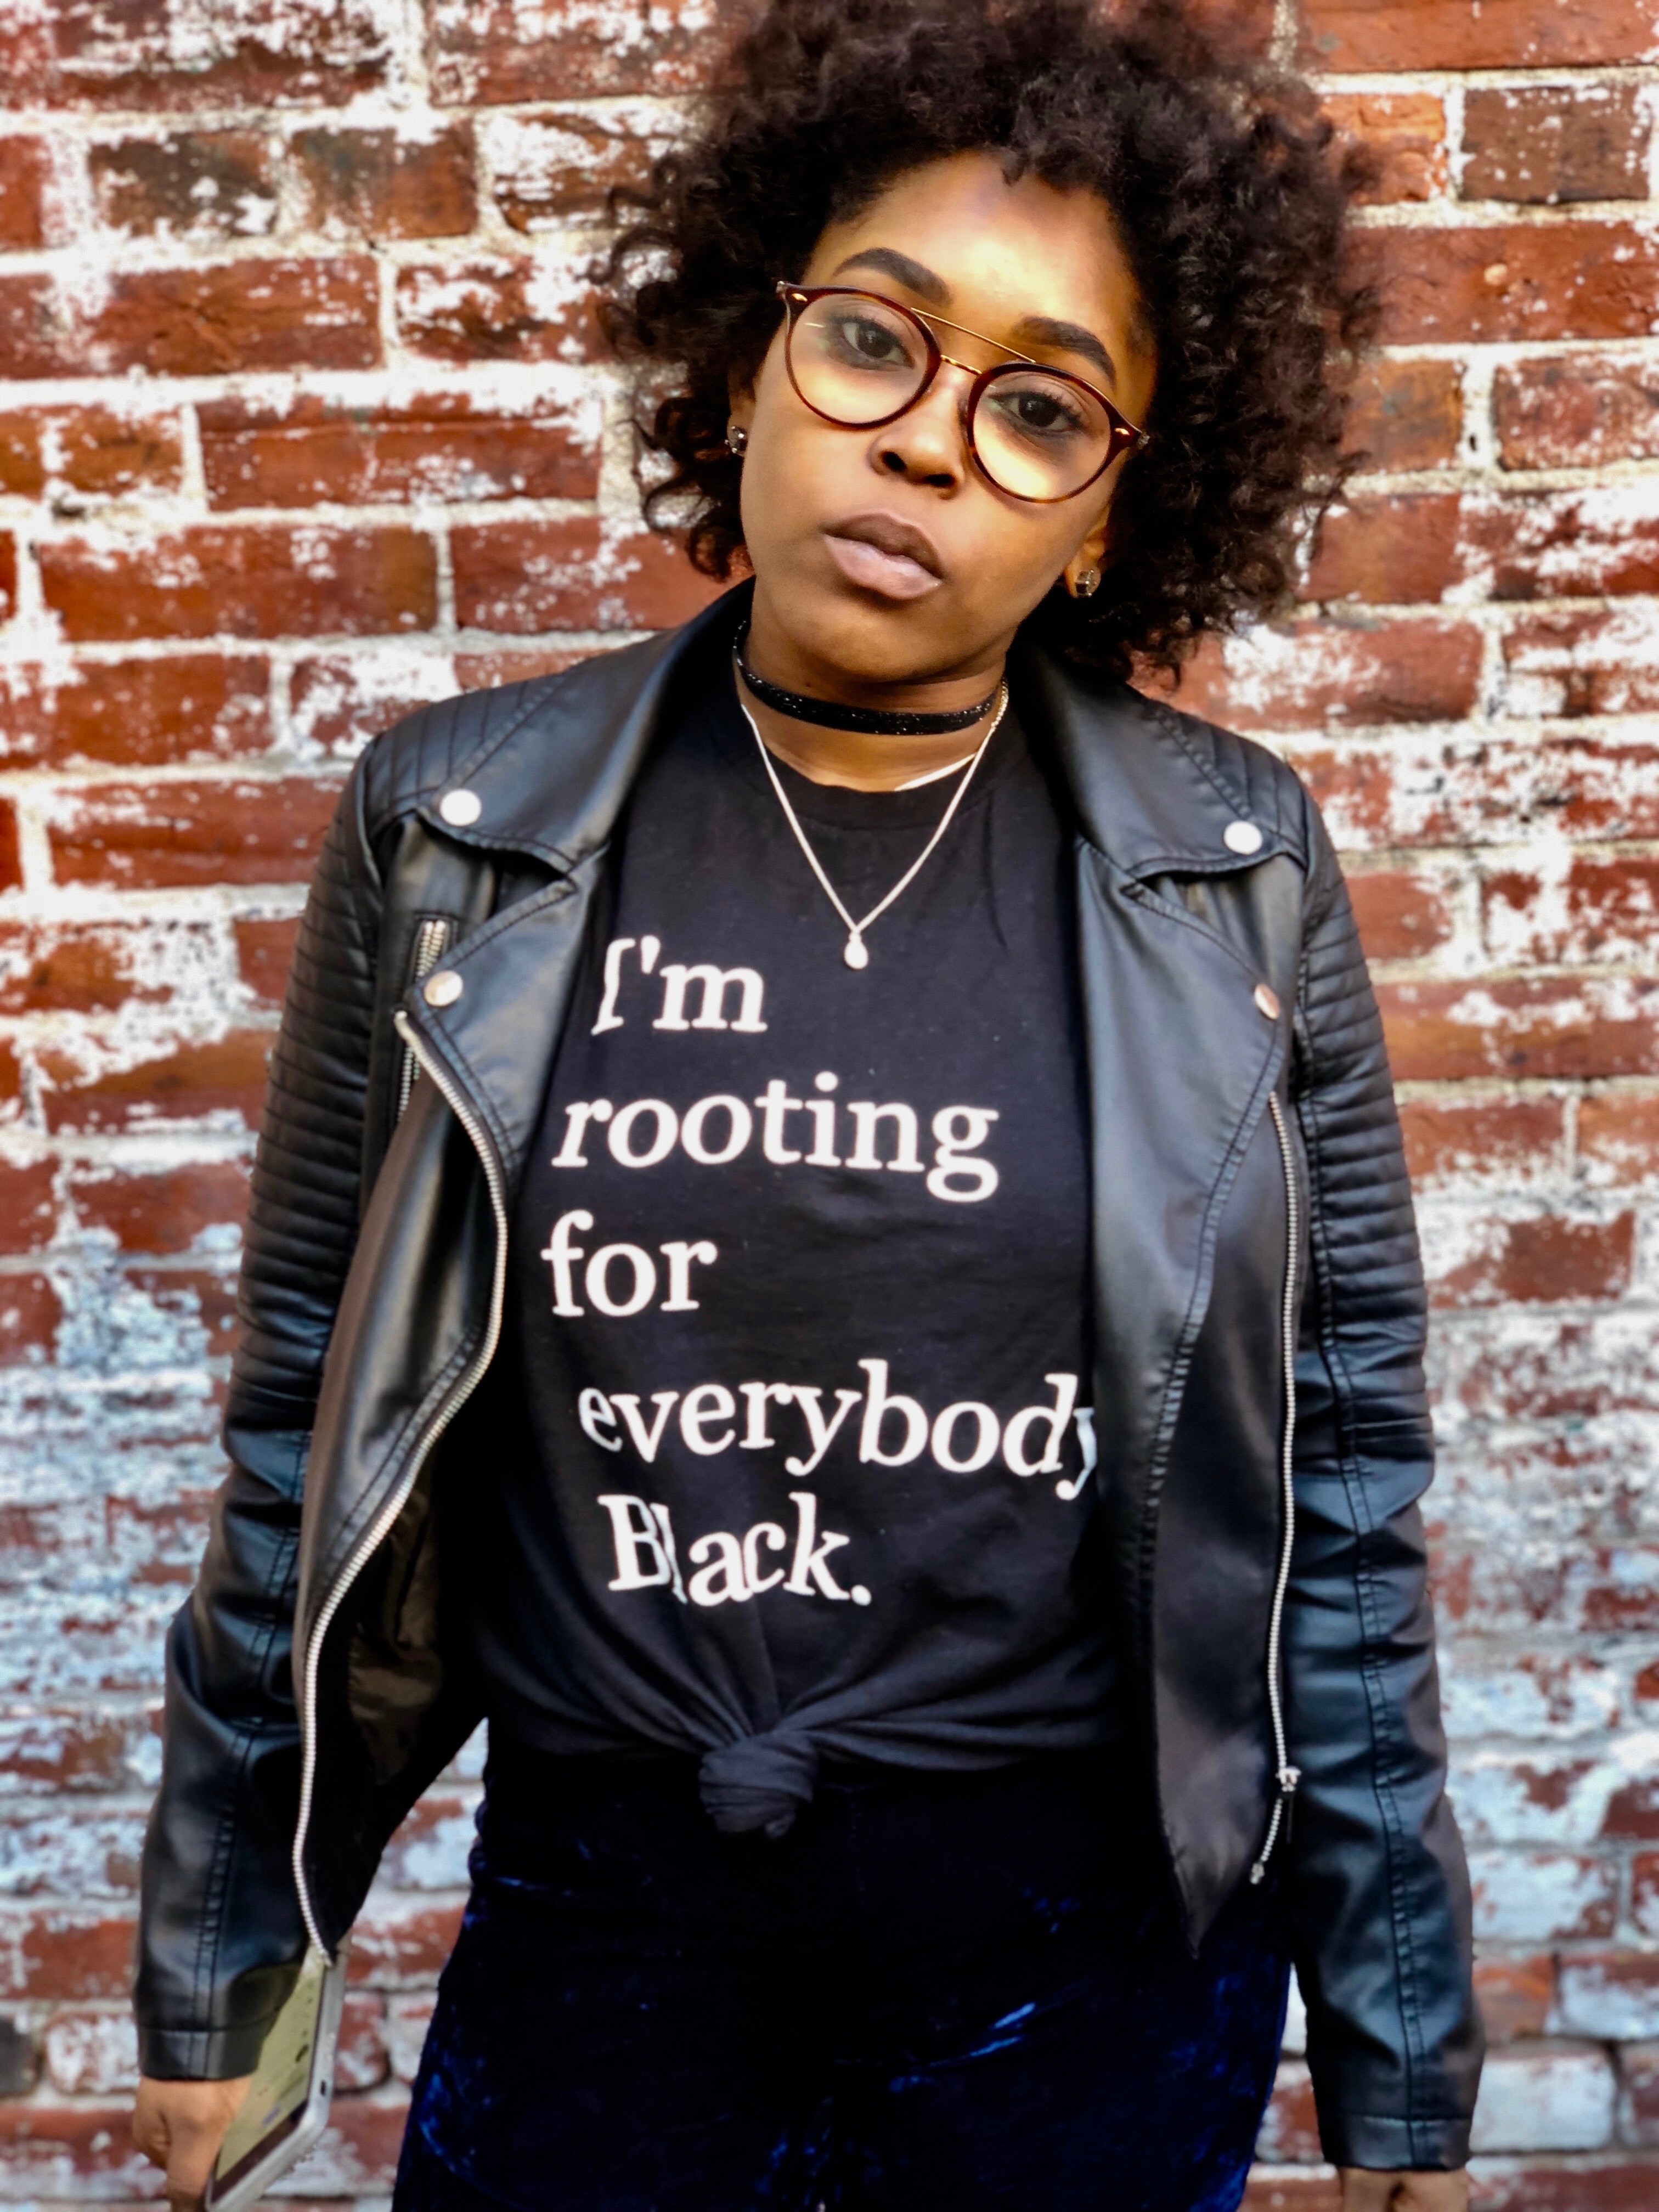
jacket, cool, leather jacket, leather, eyewear, street fashion, fashion, outerwear, textile, glasses, photography, top, black hair, t shirt, sunglasses, style